Ski

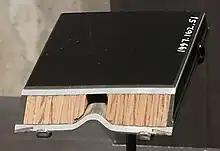
Cross-cut of Howard Head's design (ca. 1965)

In 1950, Howard Head introduced the Head Standard, constructed by sandwiching aluminium alloy around a plywood core. The design included steel edges (invented in 1928 in Austria) and the exterior surfaces were made of phenol formaldehyde resin which could hold wax. This hugely successful ski was unique at the time, having been designed for the recreational market rather than for racing.